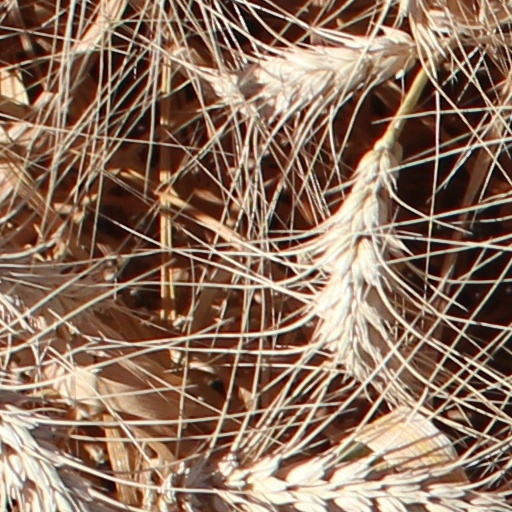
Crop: wheat